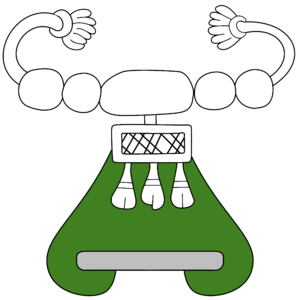
La Confédération des associations de football indépendantes a été fondée le 7 juin 2013.